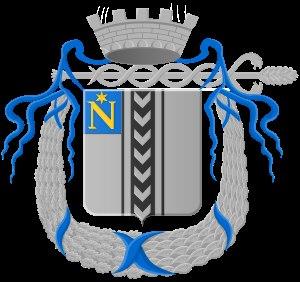
Delft est une ville et commune de la province néerlandaise de Hollande-Méridionale. Comptant 103 601 habitants au 1ᵉʳ janvier 2020, elle est située entre La Haye et Rotterdam, le long du canal du Rhin à la Schie, dans la conurbation de la Randstad.